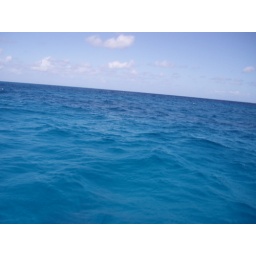
The water from a boat in St. Croix.